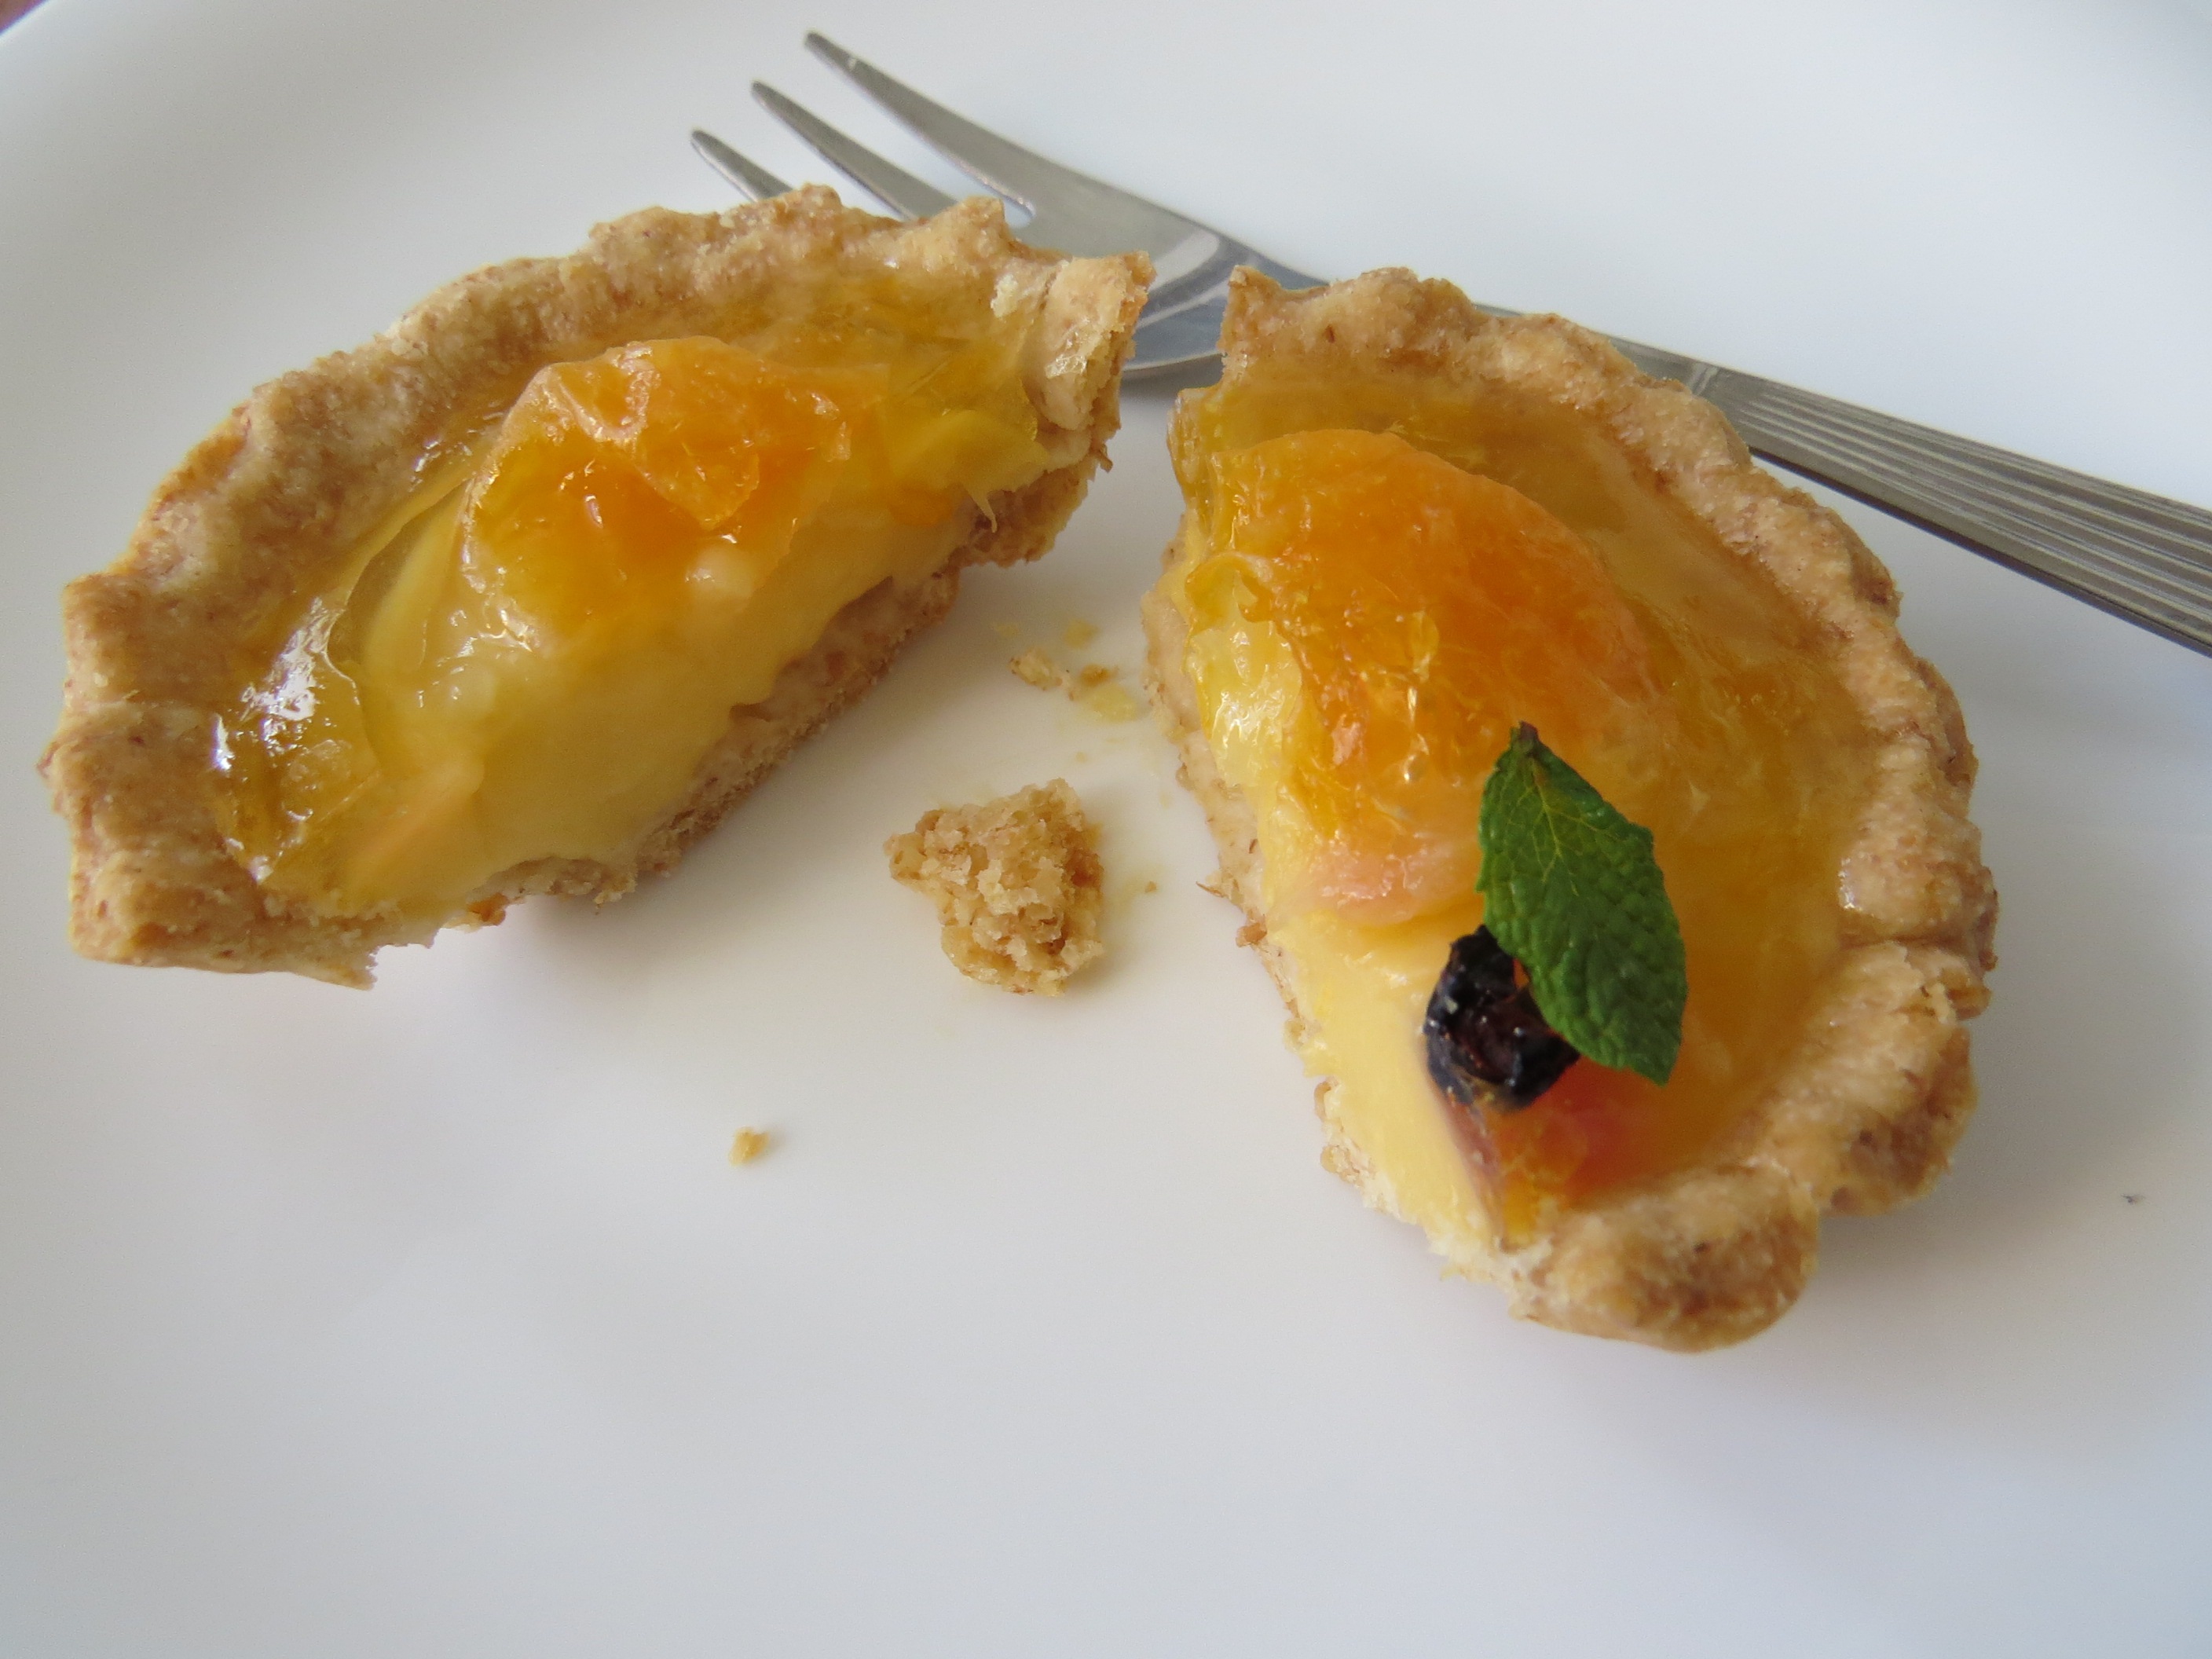
fruit, dish, meal, food, produce, breakfast, dessert, cuisine, syrup, pastry, tangerine, baked goods, custard, tangerine tart, sweetened dough, minitarta custard